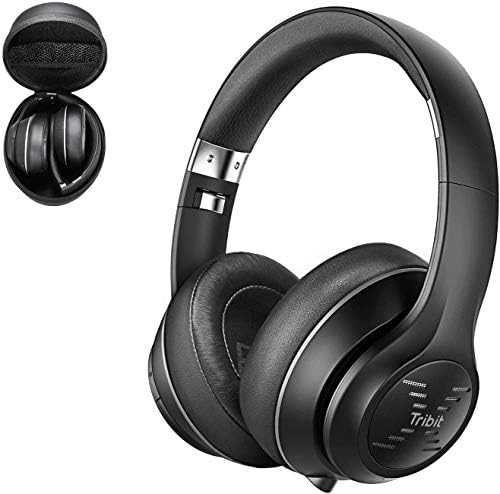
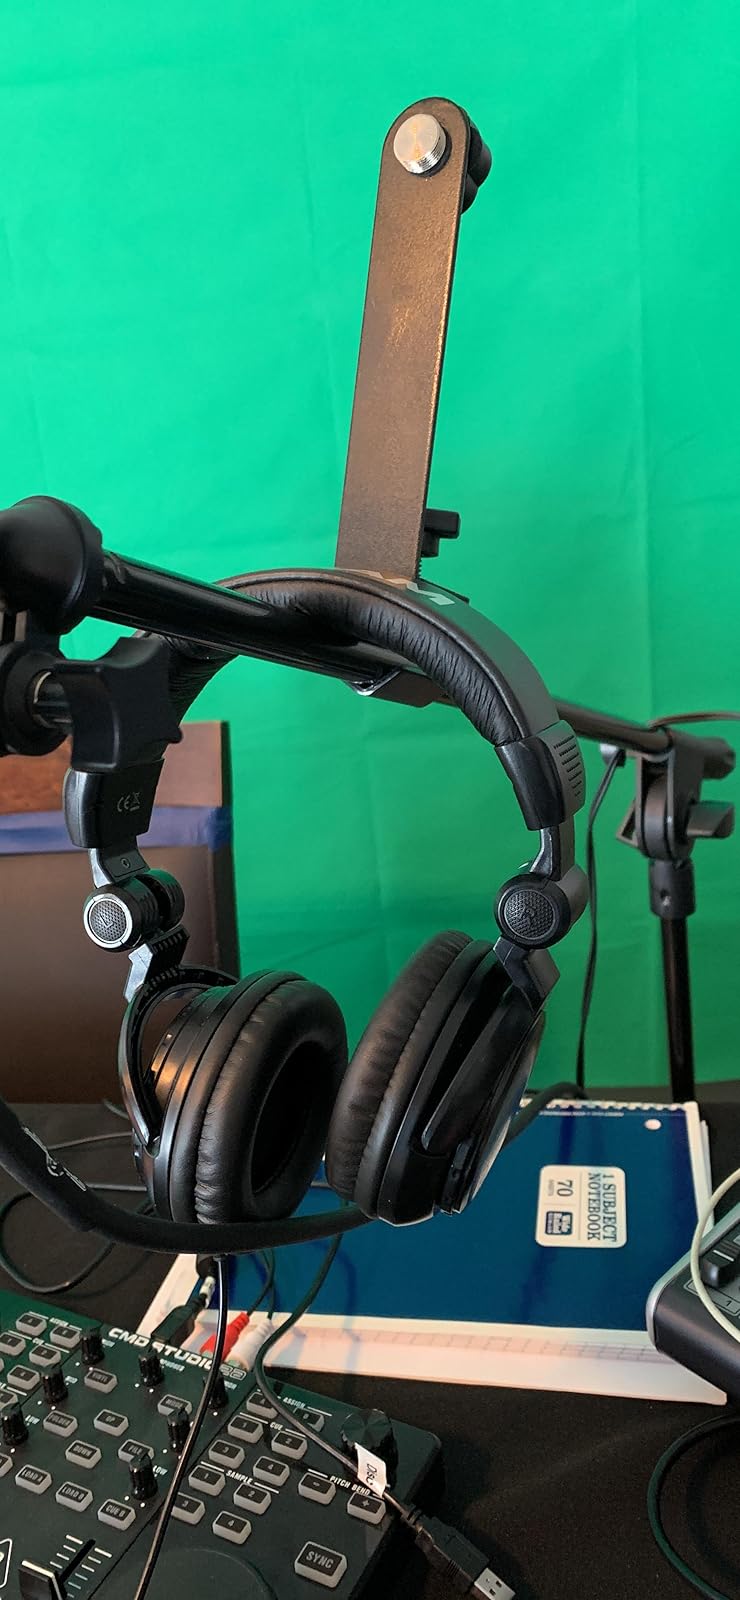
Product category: headphones
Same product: no